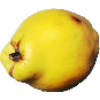
Label: Quince 1